Vertigo Records

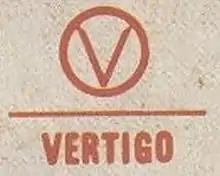
Alternate logo used in Canada

Vertigo was launched by Olav Wyper when he was Creative Director at Phonogram. It was launched as a competitor to labels such as Harvest (a prog subsidiary of EMI) and Deram (Decca). It was the home to bands such as Colosseum, Jade Warrior, Affinity, Ben and other bands from 'the "cutting edge" of the early-'70s British prog-folk-post-psych-early Heavy Metal circuit'. The first Vertigo releases came with a black and white spiral label, which was replaced with Roger Dean's spaceship design in 1973. Vertigo later became the European home to various hard rock bands signed to Mercury in North America, such as Bon Jovi, Rush and Kiss.